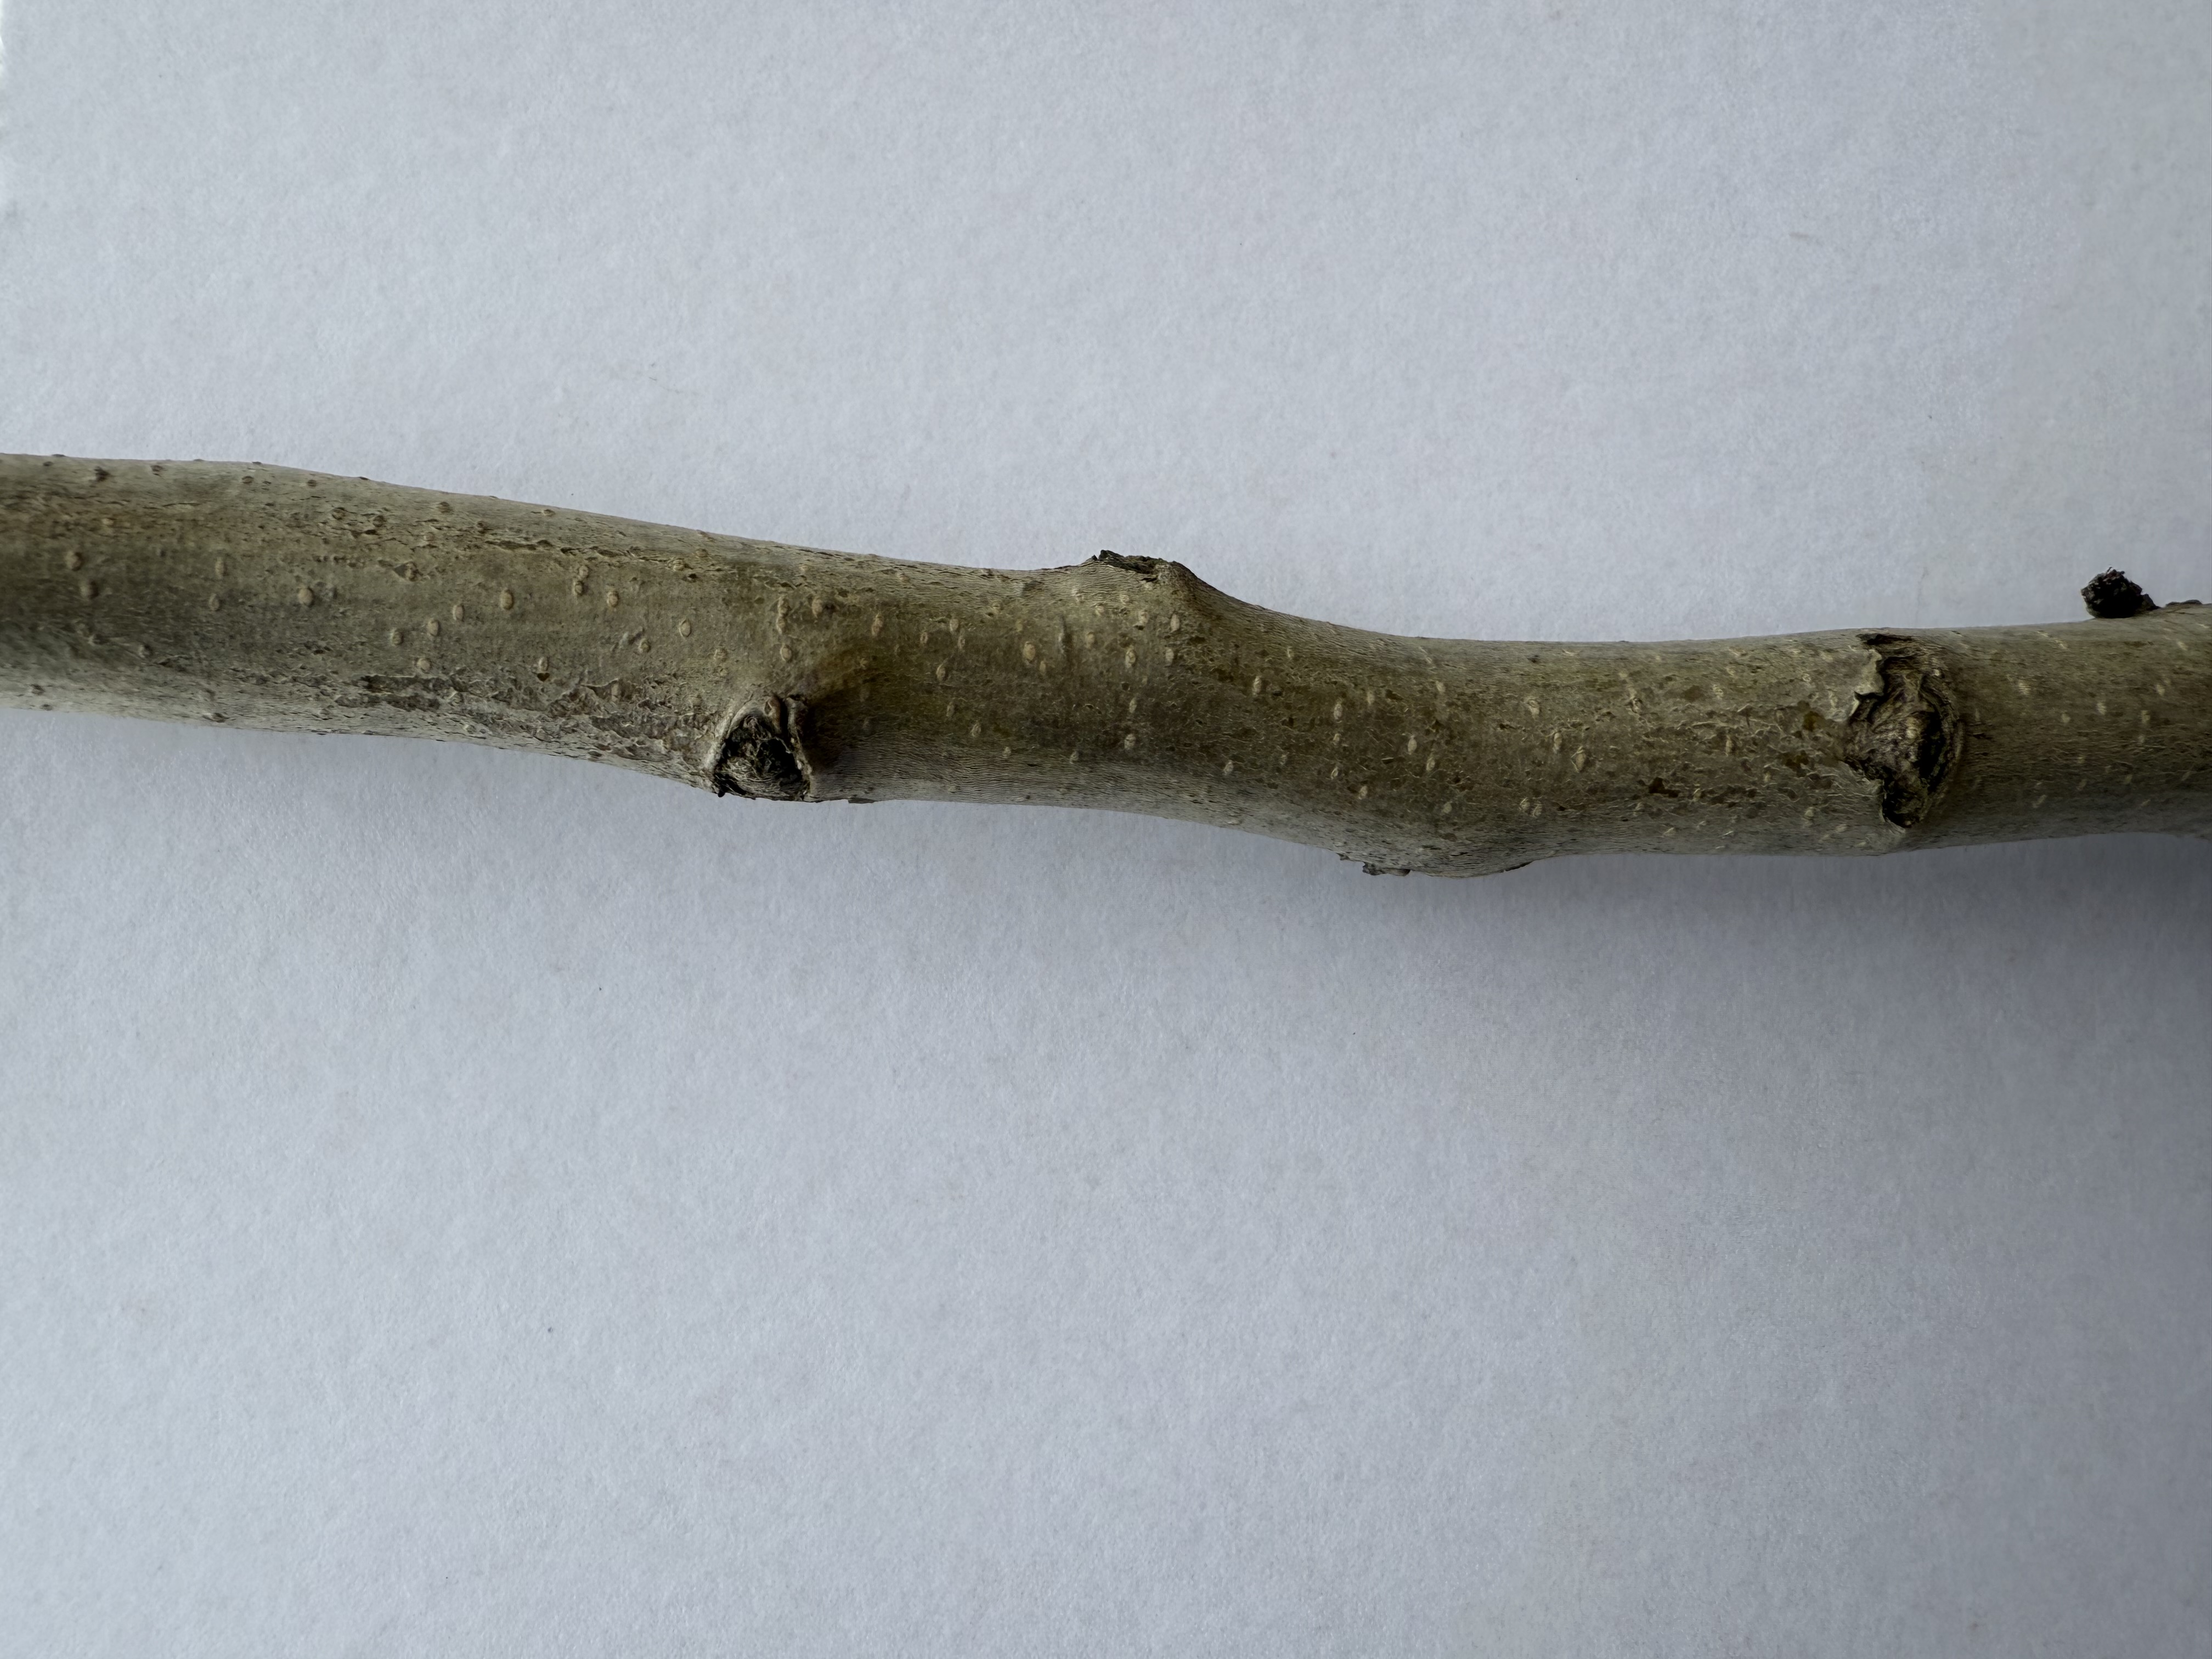
Variety: Medlar